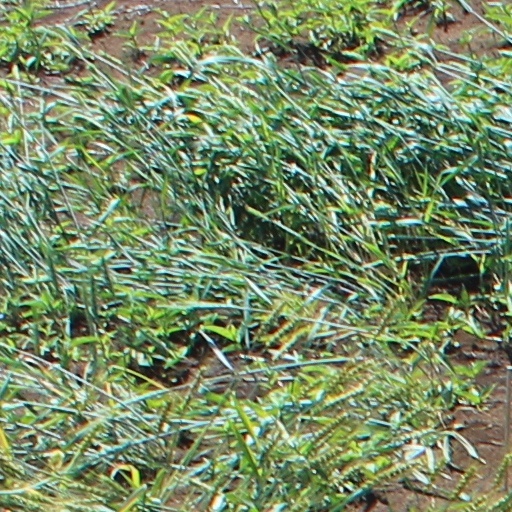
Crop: wheat